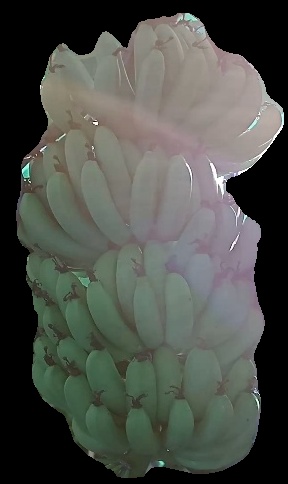
Variety: pachbale
Grade: grade1